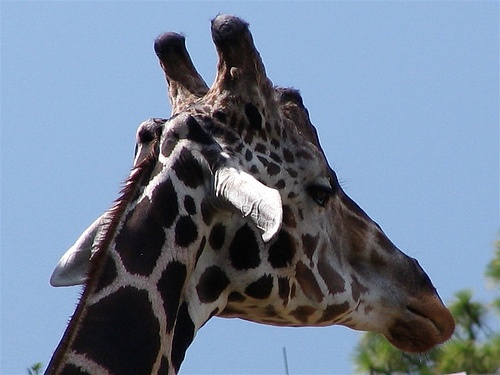
A tall giraffe standing next to a tree.
A close up head shot of a giraffe.
A beautiful giraffe curiously looks around for predators.
A close up view of a giraffe's head and horns.
a close up of the back of a giraffe head